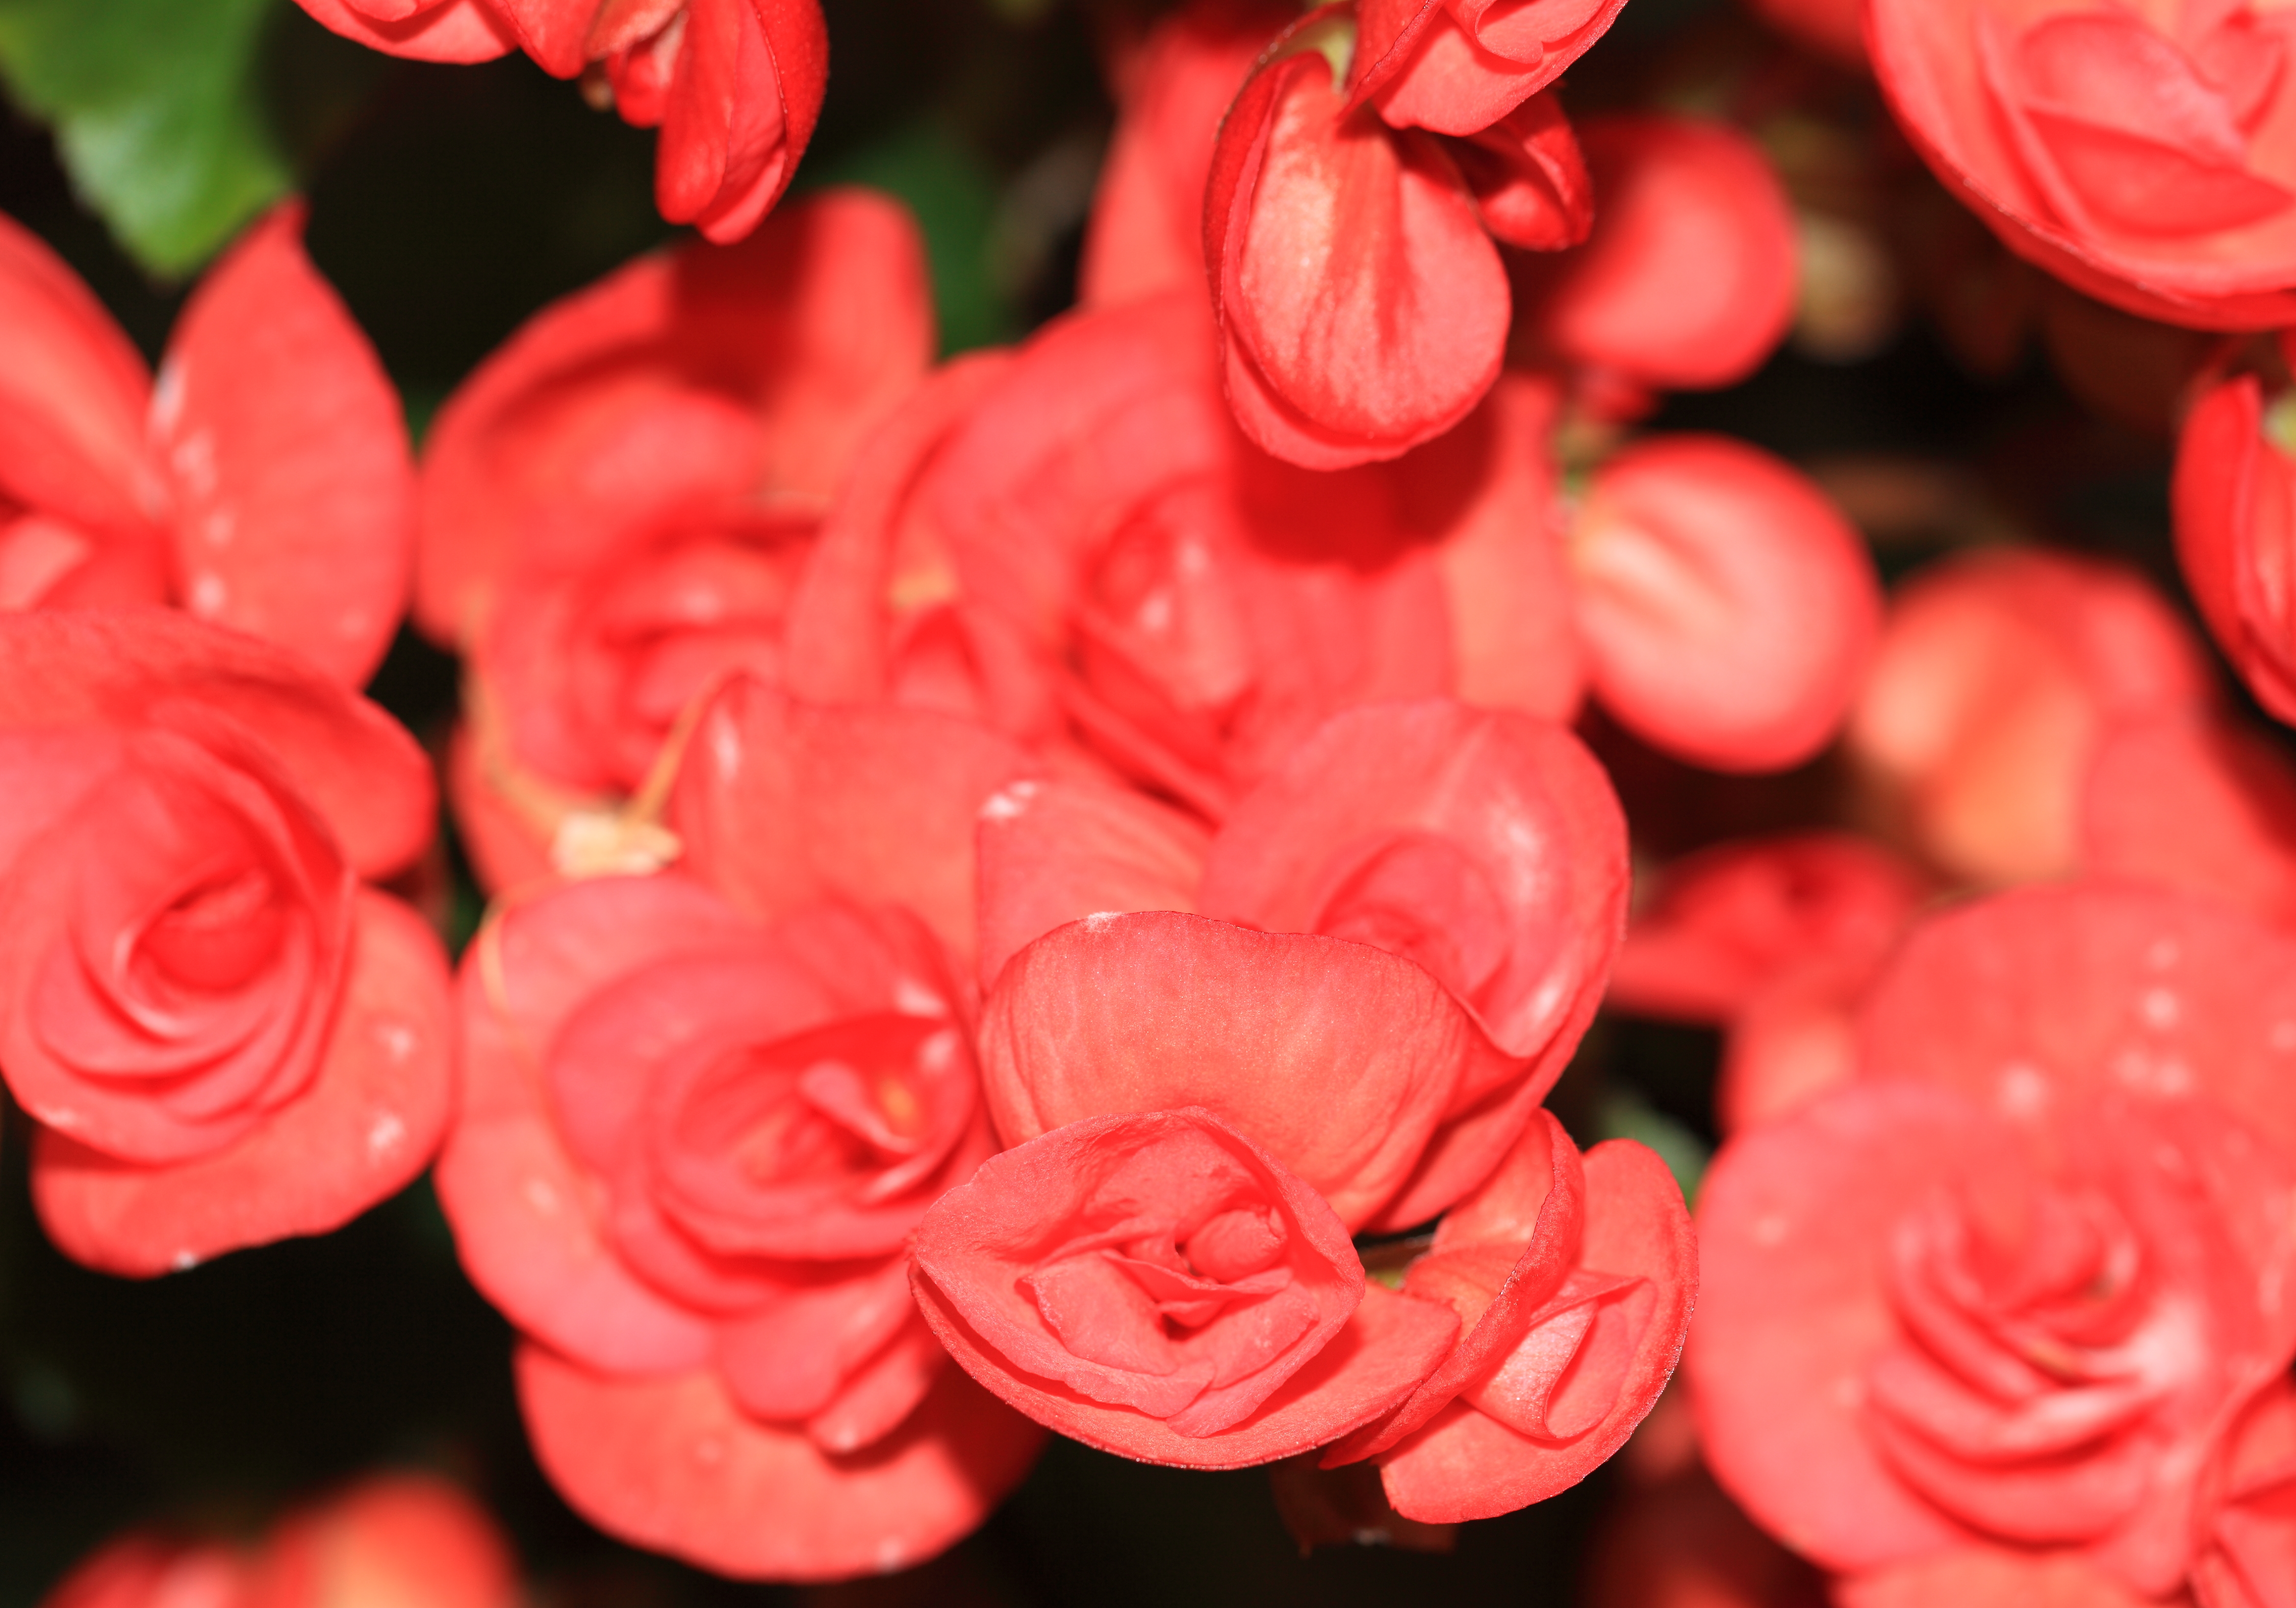
blossom, plant, flower, petal, high, red, pink, flora, 5d, hires, markii, hi, res, resolution, begonia, macro photography, flowering plant, garden roses, land plant